Forbes Field

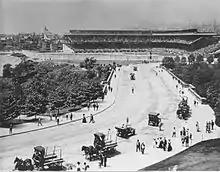
Forbes Field and Bellefield Bridge, 1909

The first game was played at Forbes Field on June 30, 1909, one day after the Pittsburgh Pirates had defeated the Chicago Cubs, 8–1, at Exposition Park. Fans began to arrive at the stadium six and one-half hours early for the 3:30 p.m. game. Weather conditions were reported as clear skies with a temperature around 80 degrees. Flags flew at half staff to honor the recently deceased presidents of the Philadelphia Phillies and the Boston Doves. Various National League officials and owners attended the pre-game ceremonies, including league president Harry Pulliam, Civil War veteran and manager of Pittsburgh's first professional baseball team Al Pratt, and American League president Ban Johnson. Pittsburgh Mayor William A. Magee threw out the stadium's ceremonial first pitch, tossing it from the second tier to John M. Morin, Director of Public Safety, on the field below. Morin then went to the mound and threw the first pitch to the Pirate catcher.